Dynamics of the celestial spheres

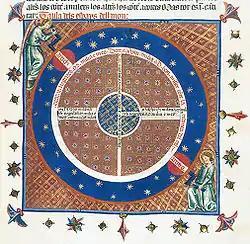
Fourteenth-century drawing of angels turning the celestial spheres

Ancient, medieval and Renaissance astronomers and philosophers developed many different theories about the dynamics of the celestial spheres. They explained the motions of the various nested spheres in terms of the materials of which they were made, external movers such as celestial intelligences, and internal movers such as motive souls or impressed forces. Most of these models were qualitative, although a few of them incorporated quantitative analyses that related speed, motive force and resistance.